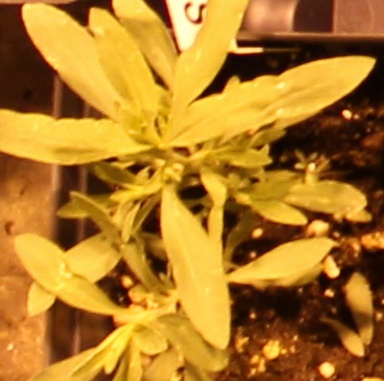
Label: Kochia